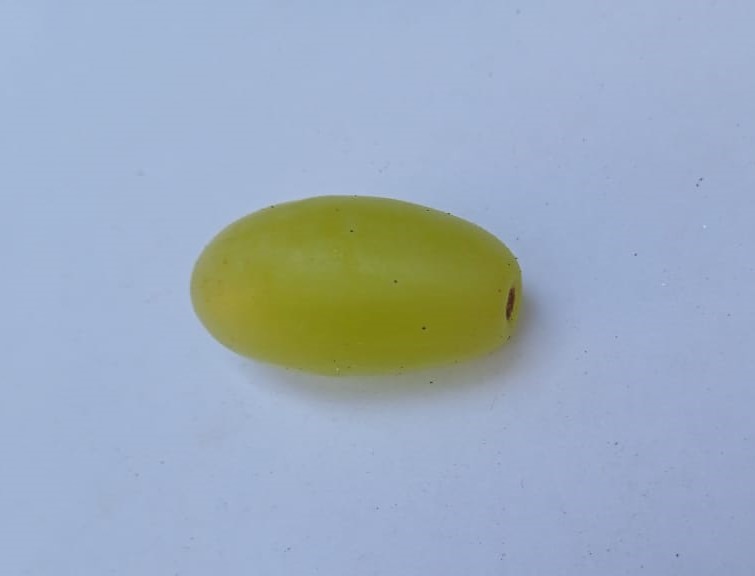
Fruit: grape
Condition: fresh